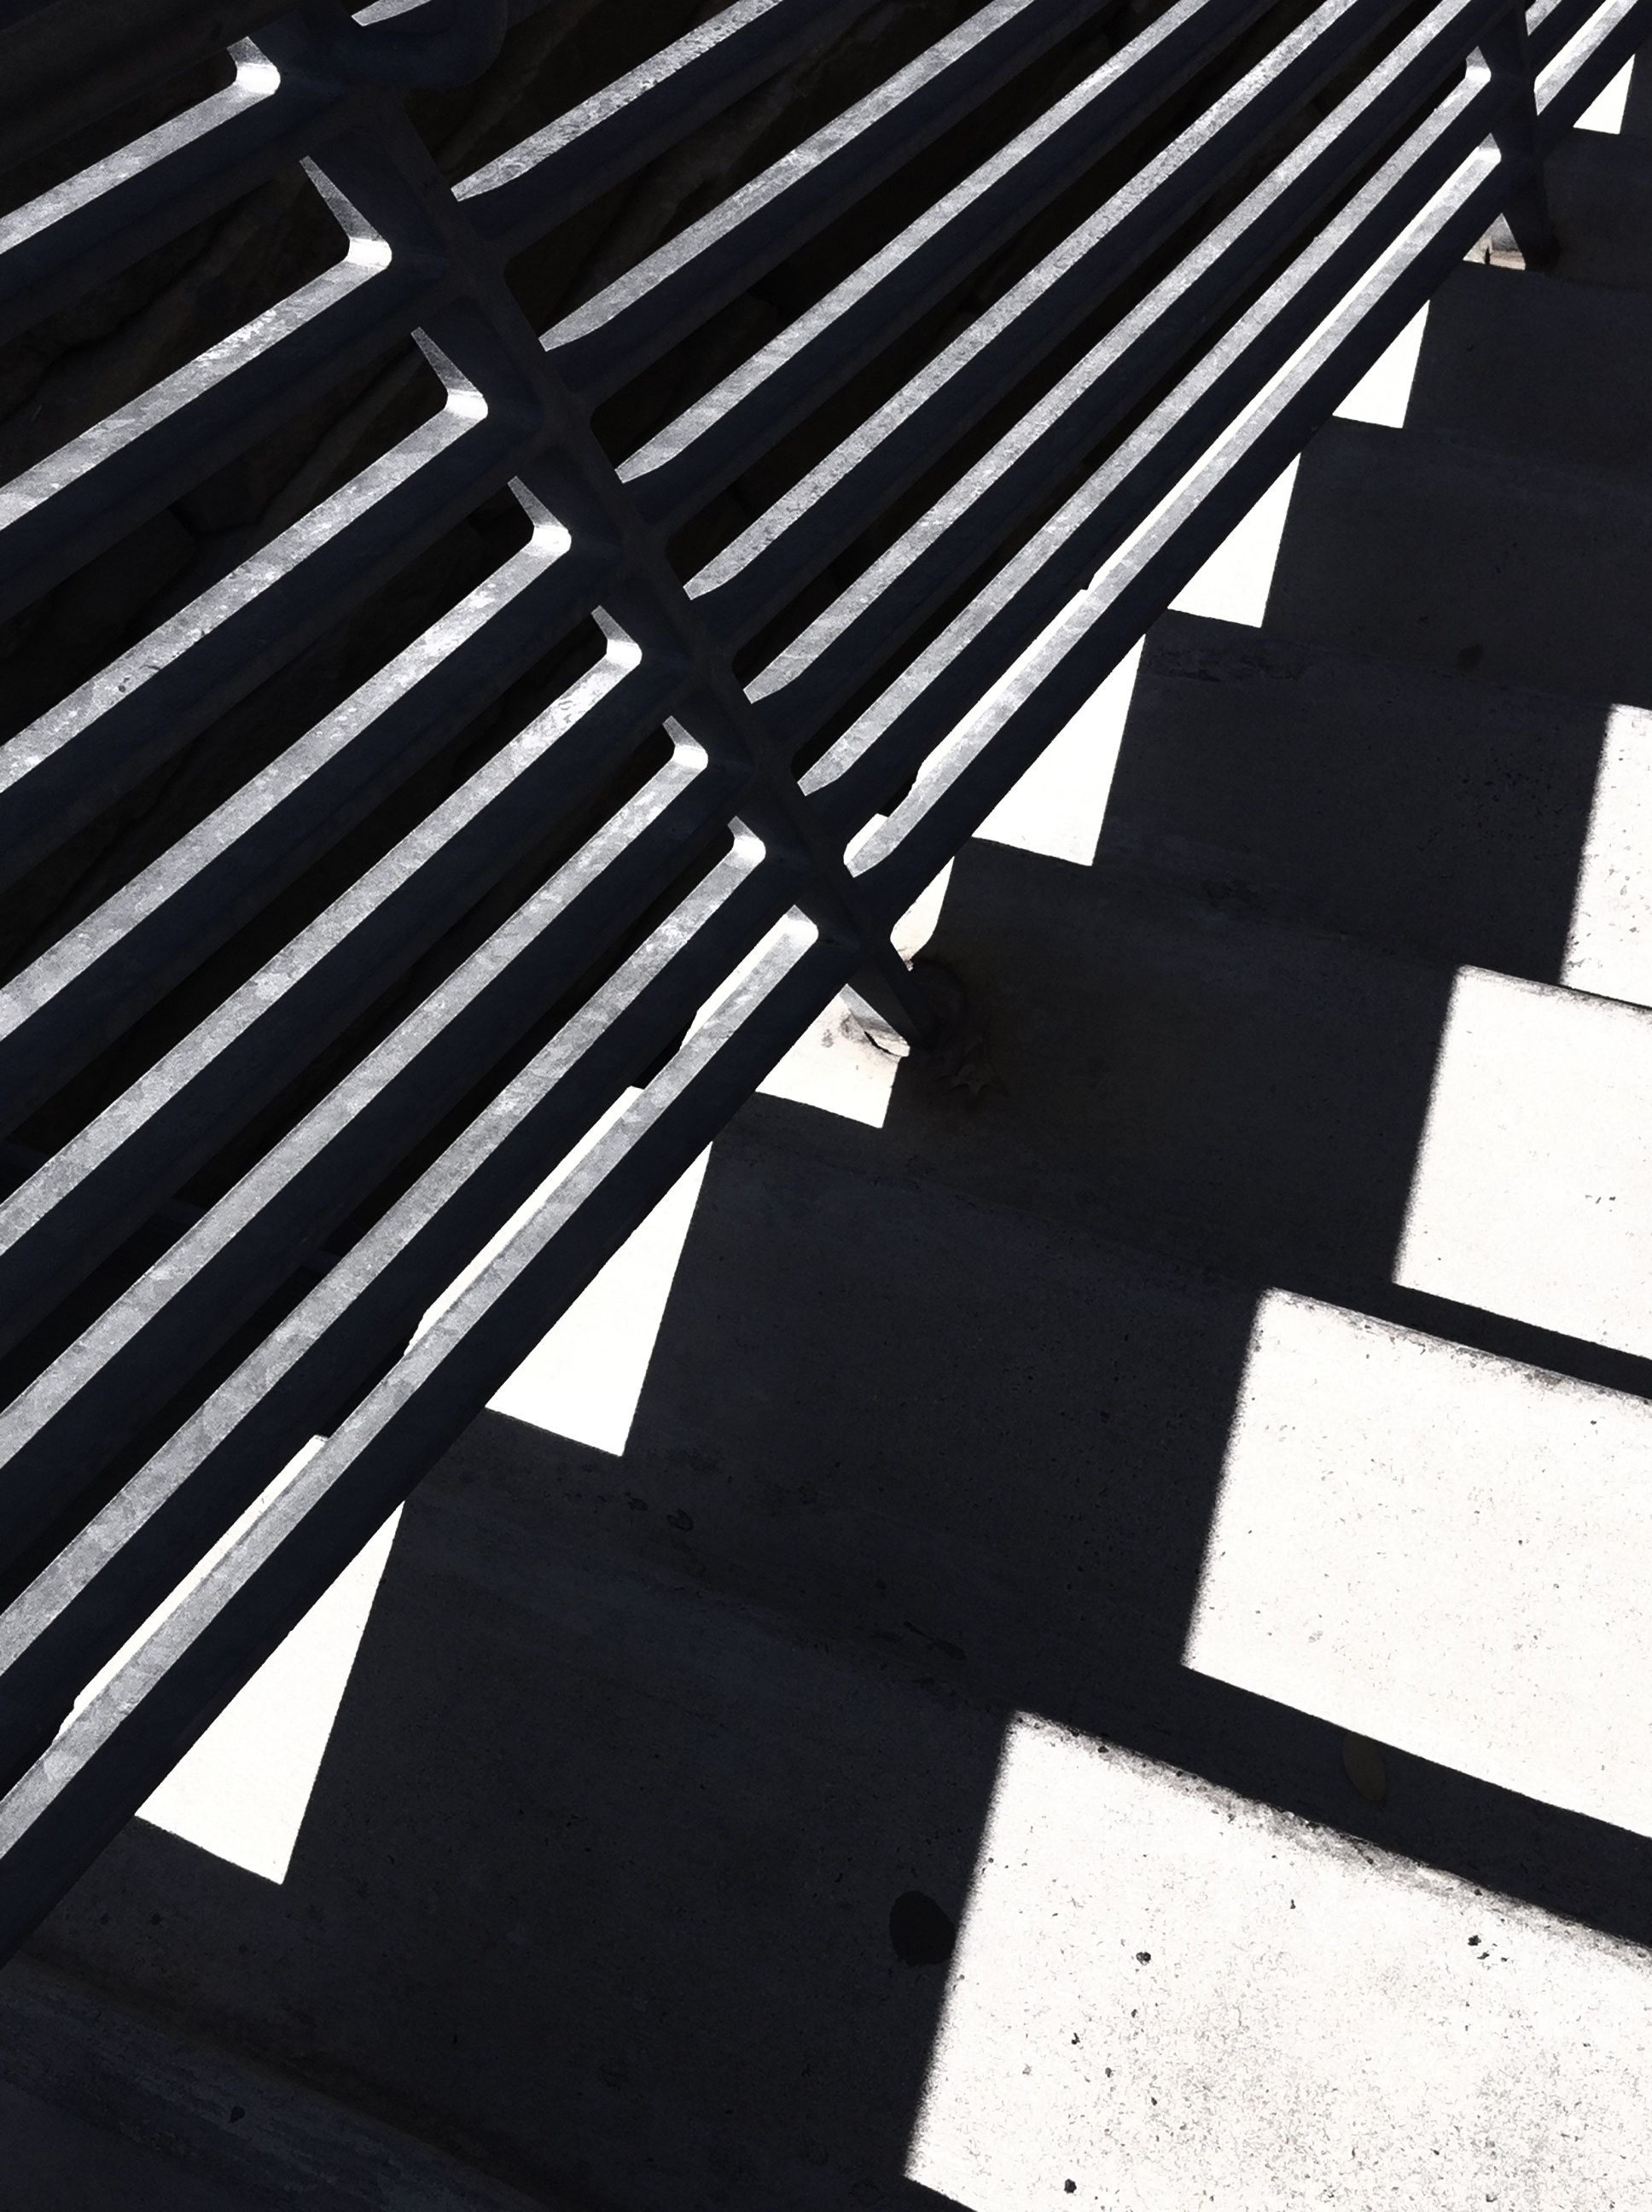
wing, abstract, black and white, white, floor, roof, steps, line, metal, black, material, stairs, symmetry, down, iron, shape, austin, repetition, flooring